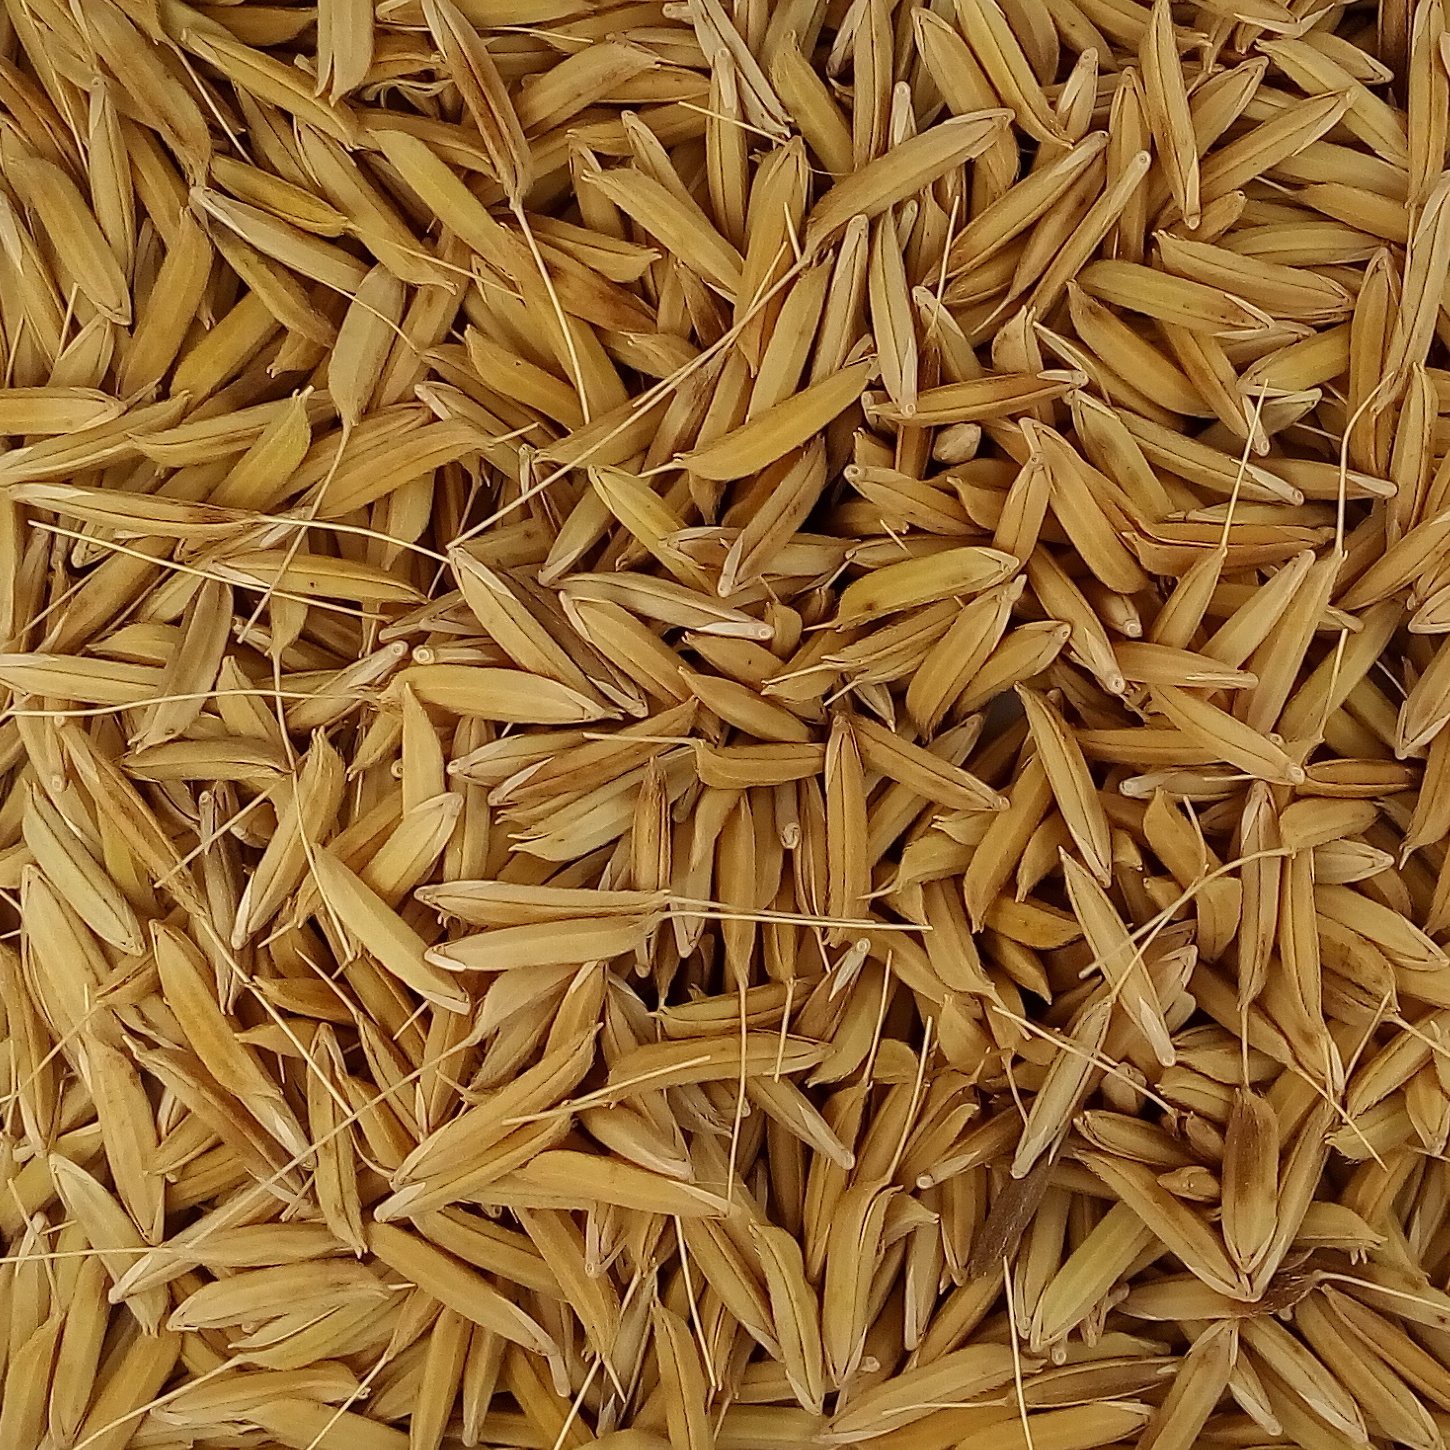
Rice seed variety: 1728